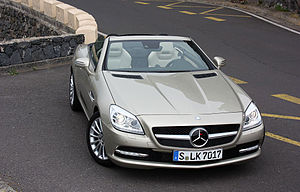
Mercedes-Benz SLK-klasse
Mercedes-Benz SLK-klasse er en bilmodelserie introduceret af Mercedes-Benz i efteråret 1996. Modellen er en todørs roadster, som er mindre og billigere end SL-klassen. Selv om betegnelsen SLK i følge Mercedes-Benz officielt ikke er en forkortelse, angives den tit som Sportslig, Let, Kompakt.